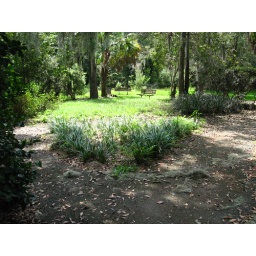
Two roads diverged in a yellow wood